Montserrat

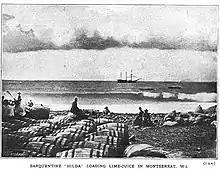
Barquentine 'Hilda' loading lime juice

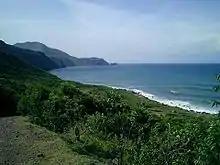
Montserrat's coastline

Archaeological field work in 2012 in Montserrat's Centre Hills indicated that there had been an Archaic (pre-Arawak) occupation between 2000 and 500 BC. Later coastal sites showed the presence of the Saladoid culture (until 550 AD). The native Caribs are believed to have called the island "Alliouagana", meaning 'Land of the Prickly Bush'.